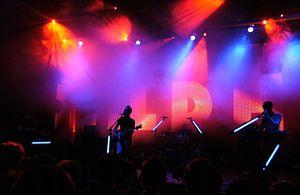
Delphic est un groupe de dance alternative de Manchester, en Grande-Bretagne.